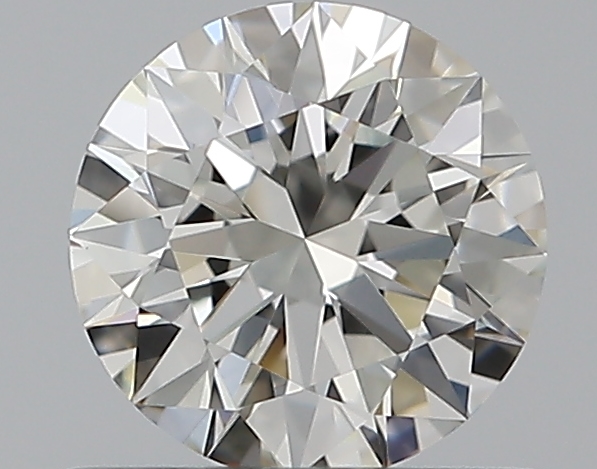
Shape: round
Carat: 0.57
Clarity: VVS2
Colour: H
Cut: EX
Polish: VG
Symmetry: EX
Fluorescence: N
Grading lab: GIA
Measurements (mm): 5.39 x 5.41 x 3.27